Amy Zegart

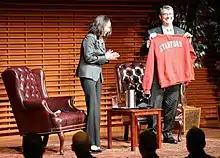
Secretary of Defense Ash Carter receives a Stanford sweater from Dr. Amy Zegart at the Drell Lecture at Stanford University on April 23, 2015.

Amy Zegart (born 1967) is an American political scientist currently serving as the Morris Arnold and Nona Jean Cox Senior Fellow at the Hoover Institution, a senior fellow at the Freeman Spogli Institute of International Studies (FSI), and professor of political science (by courtesy) at Stanford University. She is also a contributing writer to "The Atlantic". From 2013 to 2018, she served as co-director of FSI's Center for International Security and Cooperation (CISAC) and founder and co-director of the Stanford Cyber Policy Program.